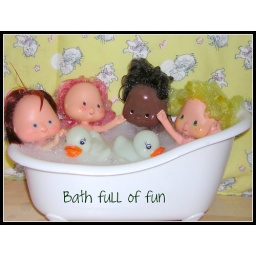
Invited Lemme and Candy to get in their bath and bring quack the duck too